Mitla Pass (novel)

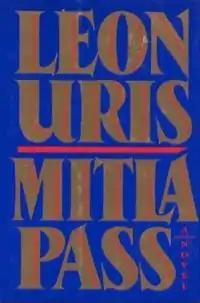
First edition ( Doubleday)

Gideon Zadok is an American author who is to follow an airborne team to secure the Mitla Pass during the Suez Crisis and thereby becomes involved in the Mitla incident when Colonel Zechariah (whose real world counterpart is Ariel Sharon) decides to capture it despite other orders. During the course of these events, readers are taken back to previous events from Zadok's marriage, some of his deeds in the US Marine Corps, and also his parents' life and history, which goes from the shtetls of Russia, through their early years in Palestine, and on to Baltimore and the First World War.